Geese in Chinese poetry

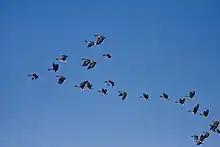
Flock of tundra bean goose, in typical flight organizational pattern. (Genus "Anser", species indeterminate)

Other birds besides geese are featured in Chinese poetry. Some are mythological, drawn from the vast realms of Chinese mythology and folklore, though they may share features with geese. Others are birds related to geese, such as swans or ducks. A poetic substitution in the course of an allusion has not been uncommon, especially as a poet's own experience intersects with that of an earlier work. Anne Birrell discusses the role of swans (close relatives of geese) versus other birds in several Han dynastic era ballads, contrasting the role of "owls, pigeons, and sparrows", which are used to portray human foibles, with the role of swans. She discusses "An Old Ballad, Two White Swans" (53-54): "The moral of the verse fable here seems not so much related to individual human behavior as to the behaviour of the individual in so far as he is a member of a group or community." She mentions in this ballad how the pair of swans arrive at the poem's beginning "as part of a flock flying in formation". She goes on to give the moral of the poem as: "Without the flock the individual is nothing; survival depends on social cohesion." Similar poems which substitute geese for swans exist. Another common motif in poetry is the bird as a messenger, bringing news from afar. Examples of messenger birds include the goose, and the Qingniao, "blue bird of happiness".